Astacoides

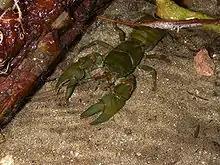
"Astacoides betsileoensis", seen in the Ranomafana National Park

Of the seven described species, four are considered vulnerable species (VU), one is "Data Deficient" (DD), and two are of "Least Concern" (LC).